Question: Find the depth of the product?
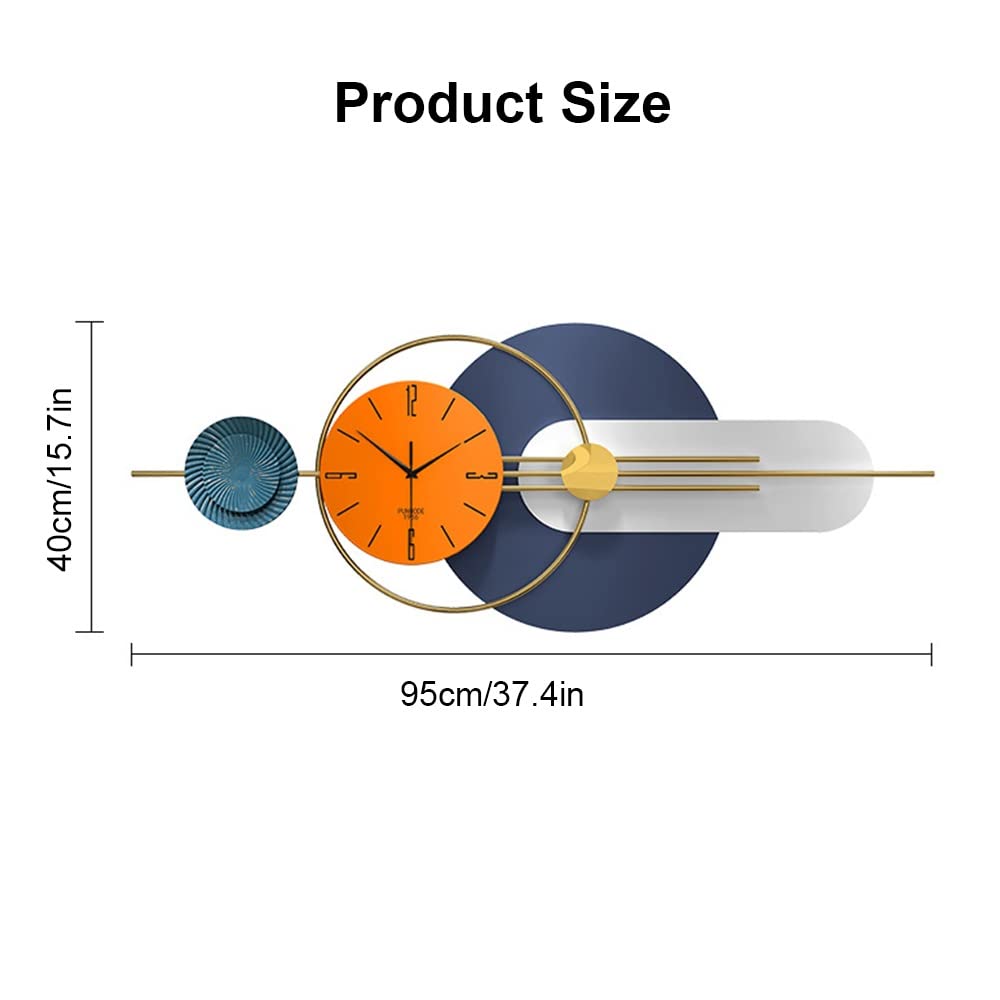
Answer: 40.0 centimetre